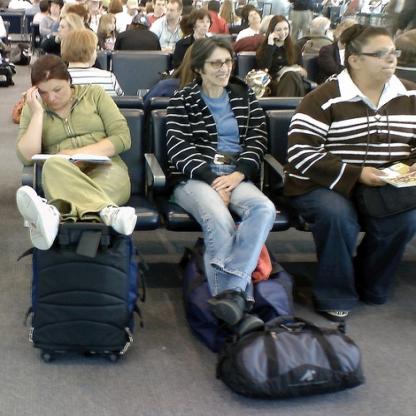
Scene: Indoor